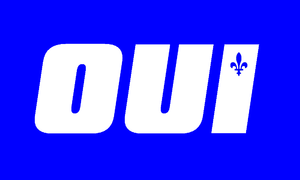
Logo du comité du OUI du référendum souveraineté association
L'indépendantisme, l'aspiration à l'indépendance, est utilisé dans le cadre politique pour désigner la revendication pour une collectivité à ne pas être « soumis à l'autorité d'un autre organe ou d'une autre collectivité ».